Torsten Abel

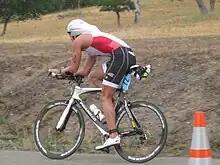
Torsten Abel at the 2009 Wildflower Triathlon in Lake San Antonio, California

Torsten Abel (born 2 January 1974 in West Berlin) is a former German triathlete who later competed for the United States.